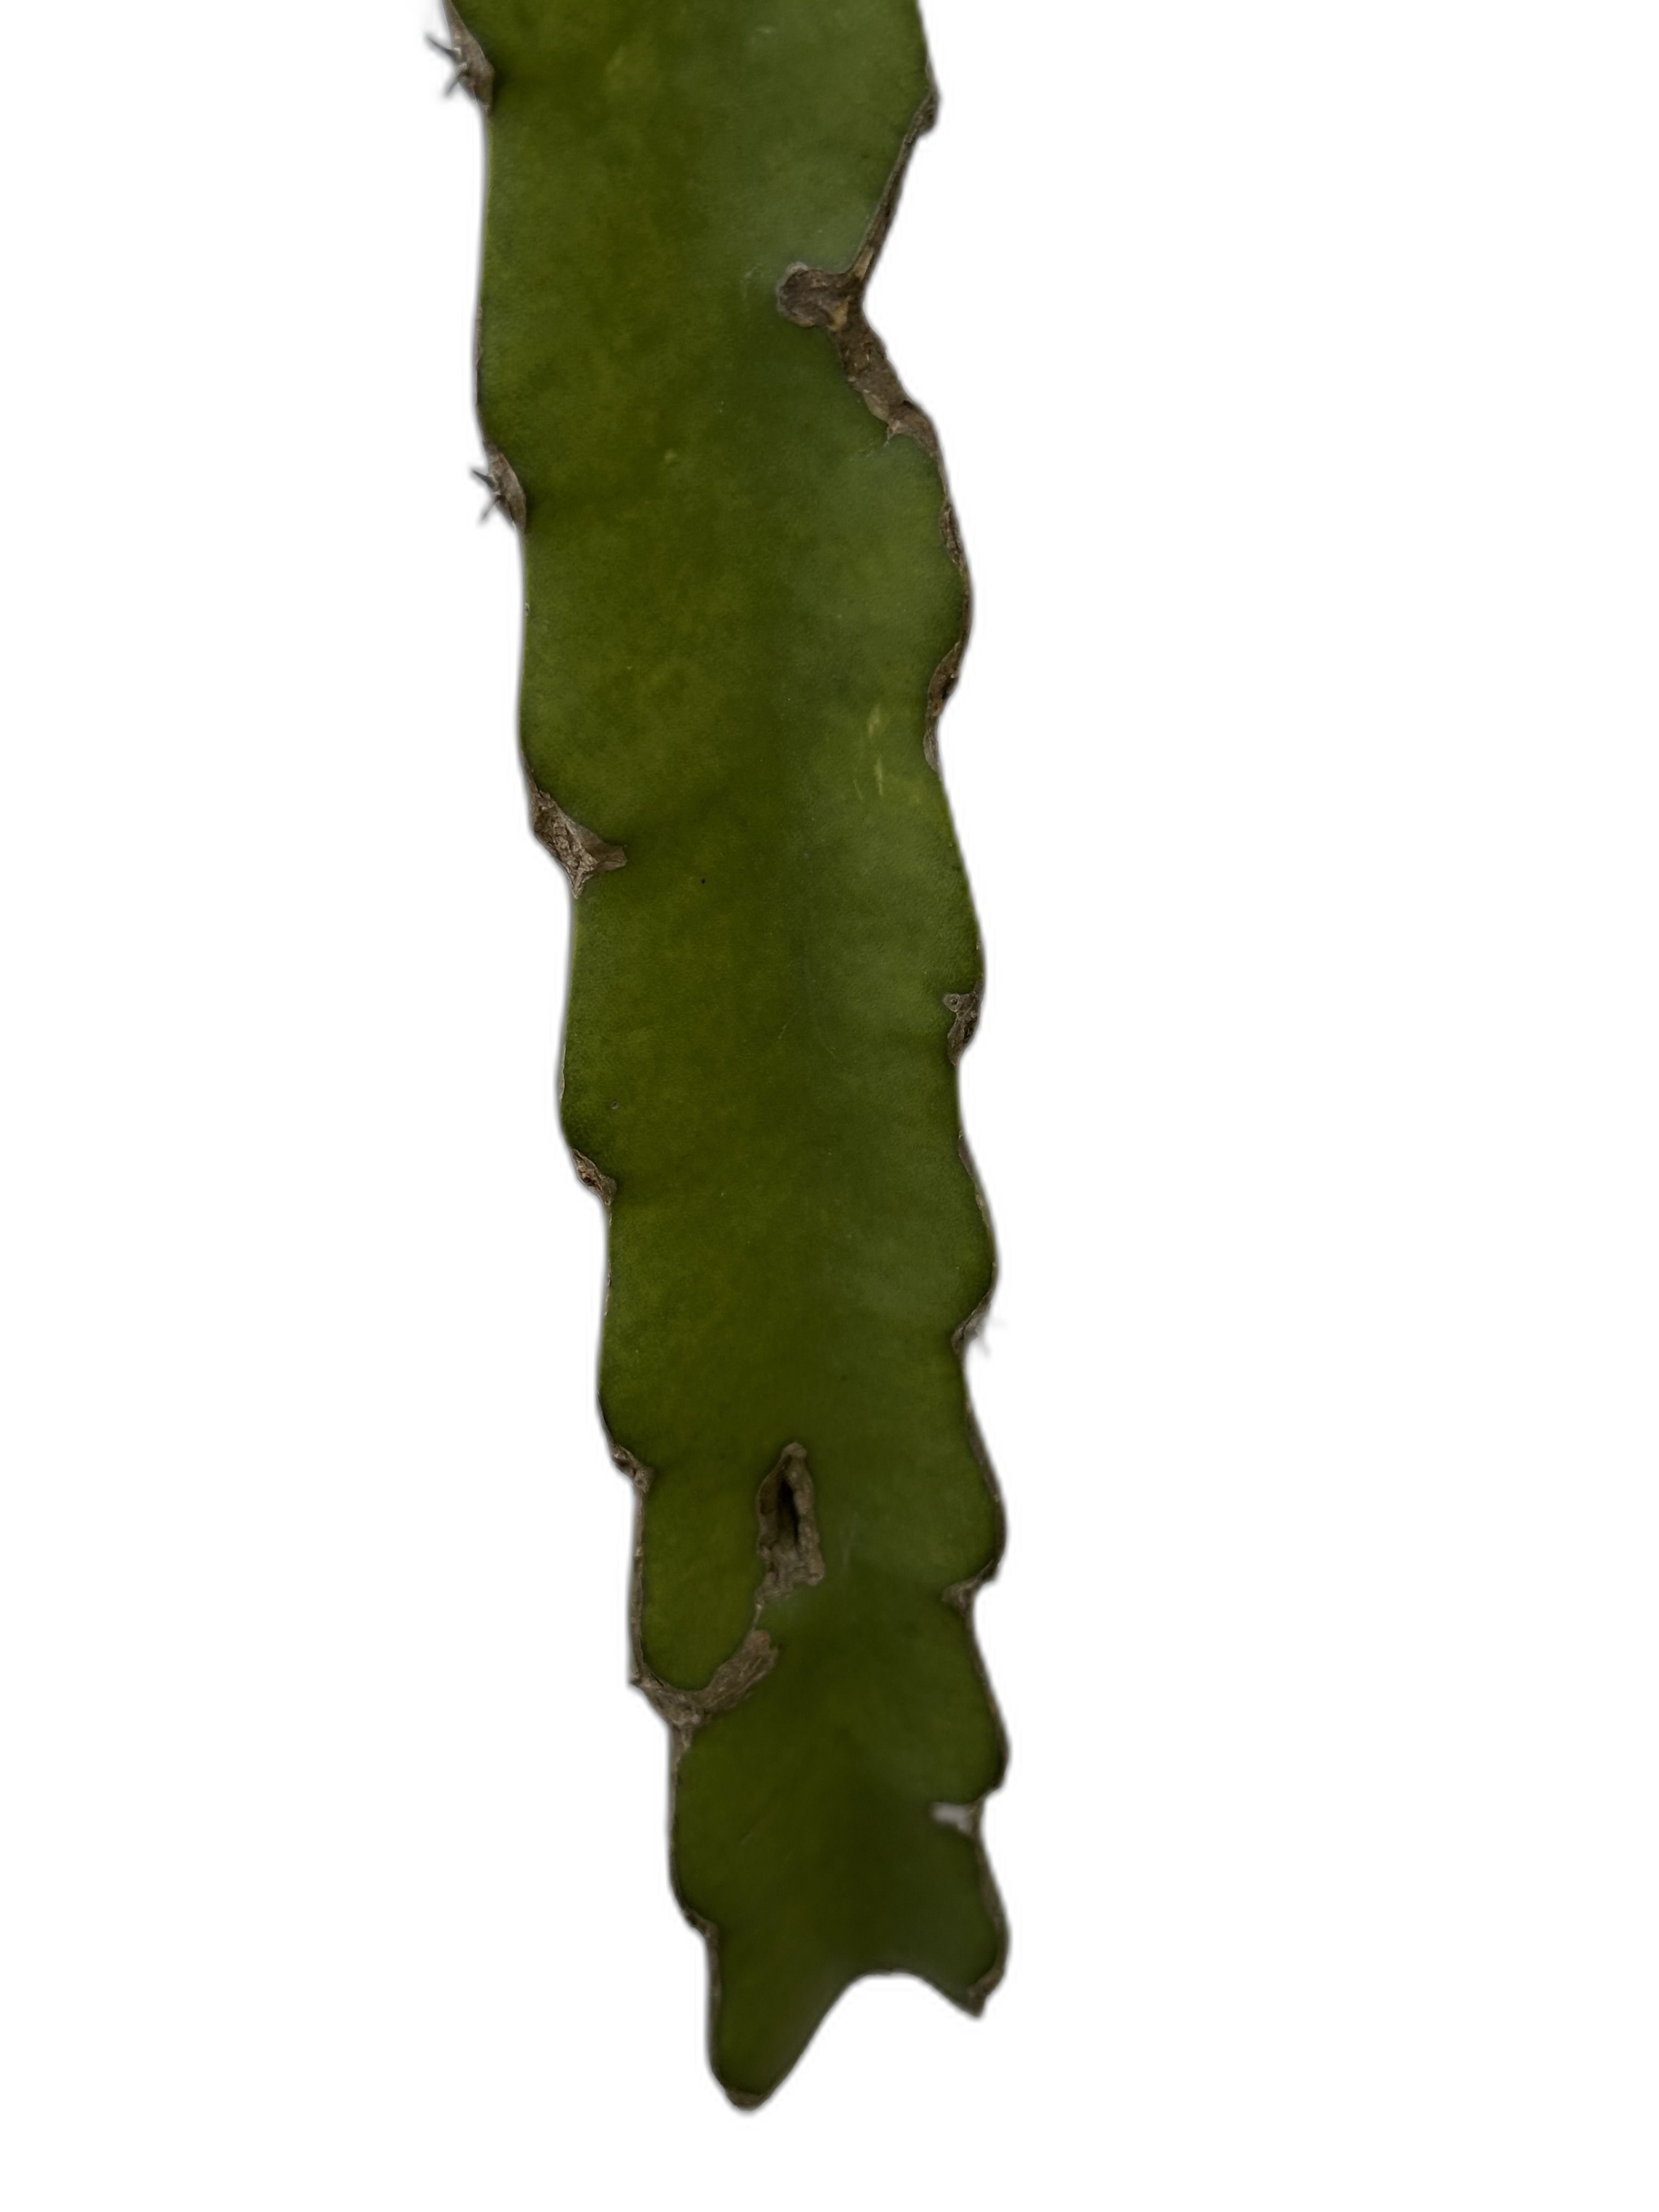
Label: Good leaf